410 Tactical Fighter Operational Training Squadron

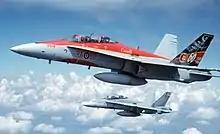
CF-18 Hornets from 410 Squadron (2001).

No. 410 Squadron was reactivated on 1 December 1946 as an air defence squadron flying de Havilland Vampire F.3 aircraft, and was re-formed from a defence role into that of a fighter role at St Hubert (Montreal), Quebec on 1 December 1948. From May 1949 to August 1951, the Blue Devils aerobatics team formed, to demonstrate the abilities of the new Vampire aircraft at formation flying. The squadron later converted to Canadair Sabres and was deployed to Europe, flying from RCAF Station North Luffenham in the UK, and then at RCAF Station Marville (No. 1 (Fighter) Wing) in France. The squadron had been the first regular force fighter unit to fly the Vampire aircraft and was the first to fly the Sabre and the first to join No. 1 (Fighter) Wing of No. 1 Air Division Europe.